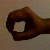
The image shows a hand gesture representing the number 0 in Indian Sign Language.